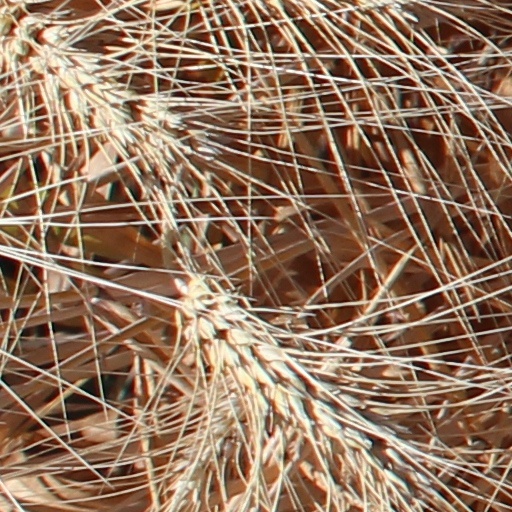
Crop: wheat